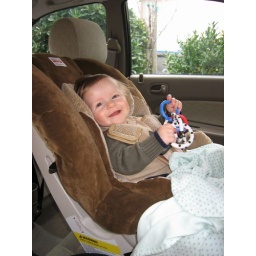
in my car seat ready to go